British colonization of the Americas

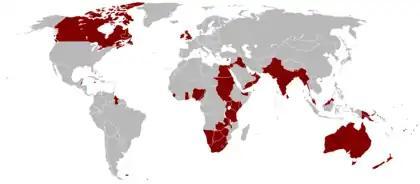
The British Empire in 1921

The loss of a large portion of British America defined the transition between the "first" and "second" empires, in which Britain shifted its attention away from the Americas to Asia, the Pacific, and later Africa. Influenced by the ideas of Adam Smith, Britain also shifted away from mercantile ideals and began to prioritize the expansion of trade rather than territorial possessions. During the nineteenth century, some observers described Britain as having an "unofficial" empire based on the export of goods and financial investments around the world, including the newly independent republics of Latin America. Though this unofficial empire did not require direct British political control, it often involved the use of gunboat diplomacy and military intervention to protect British investments and ensure the free flow of trade.